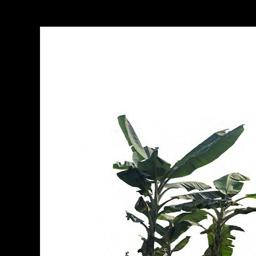
Label: MALBHOG LEAF